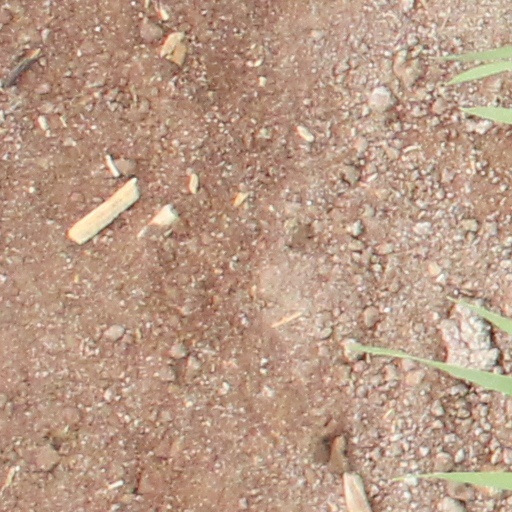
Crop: wheat